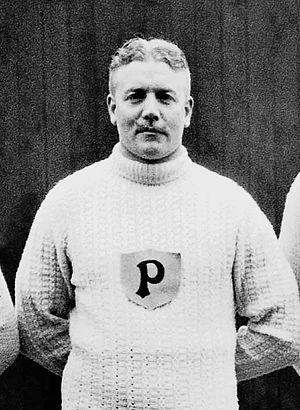
Erik Algot Fredriksson, né à Sköldinge le 13 juin 1885 et mort à Stockholm le 14 mai 1930, est un tireur à la corde suédois. Il a participé aux Jeux olympiques de 1912 avec l'équipe de la Police de Stockholm de tir à la corde et remporta la médaille d'or.